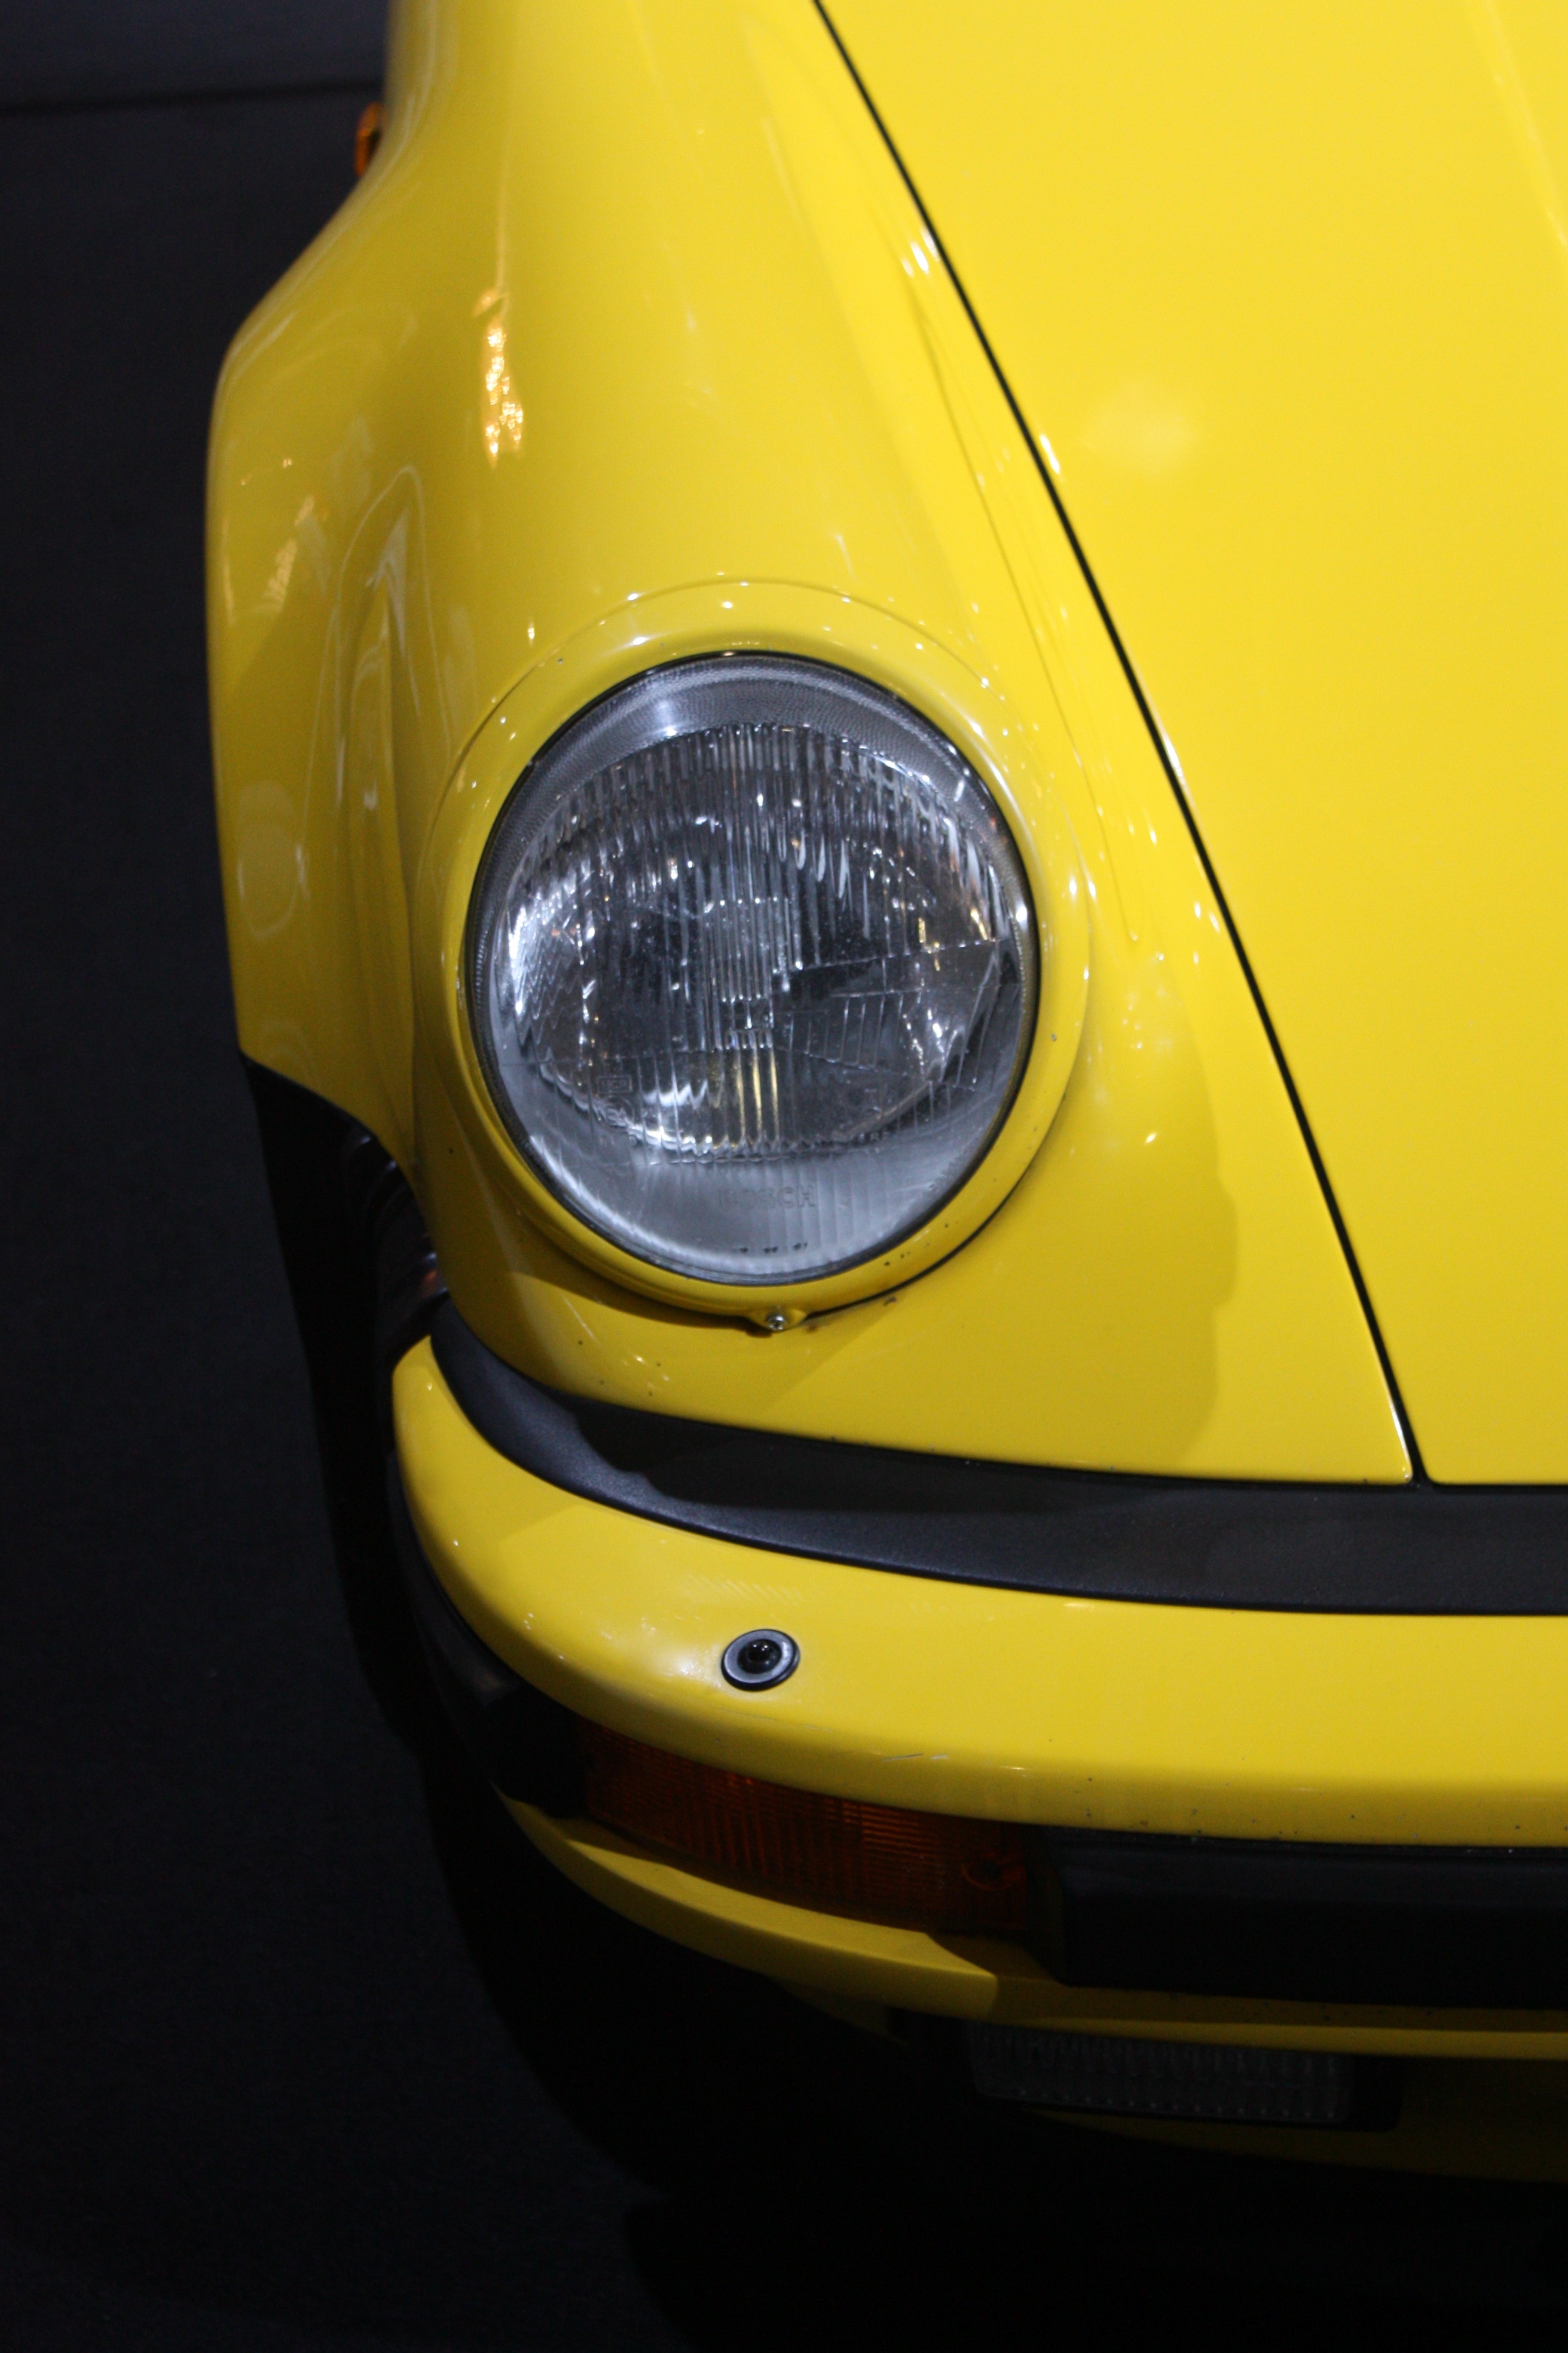
car, wheel, taxi, vehicle, yellow, sports car, bumper, car light, porsche, fast, land vehicle, automobile make, automotive exterior, automotive design, vehicle registration plate, subcompact car